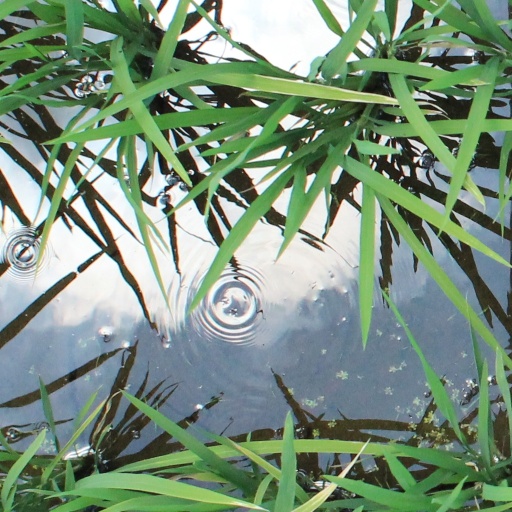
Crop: rice